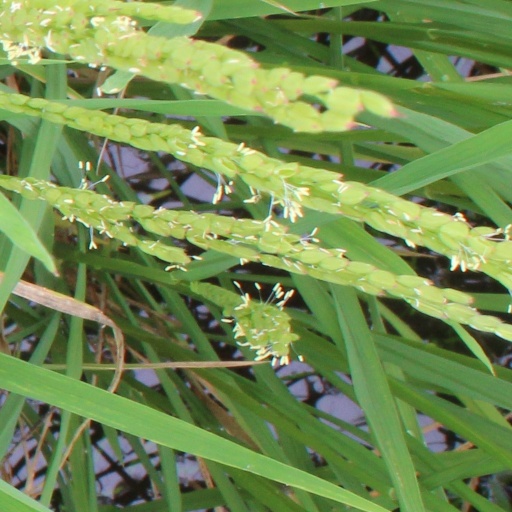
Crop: rice